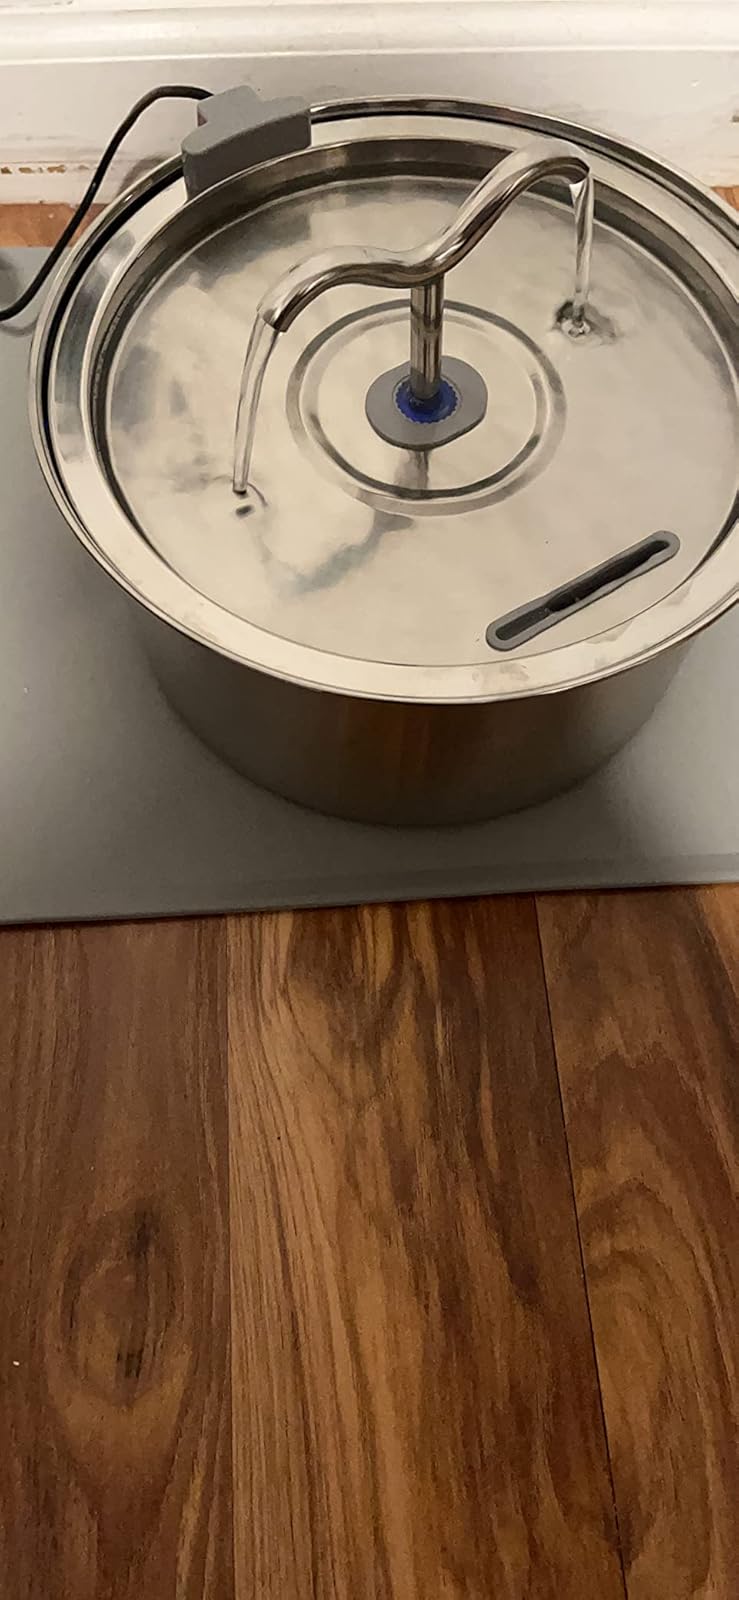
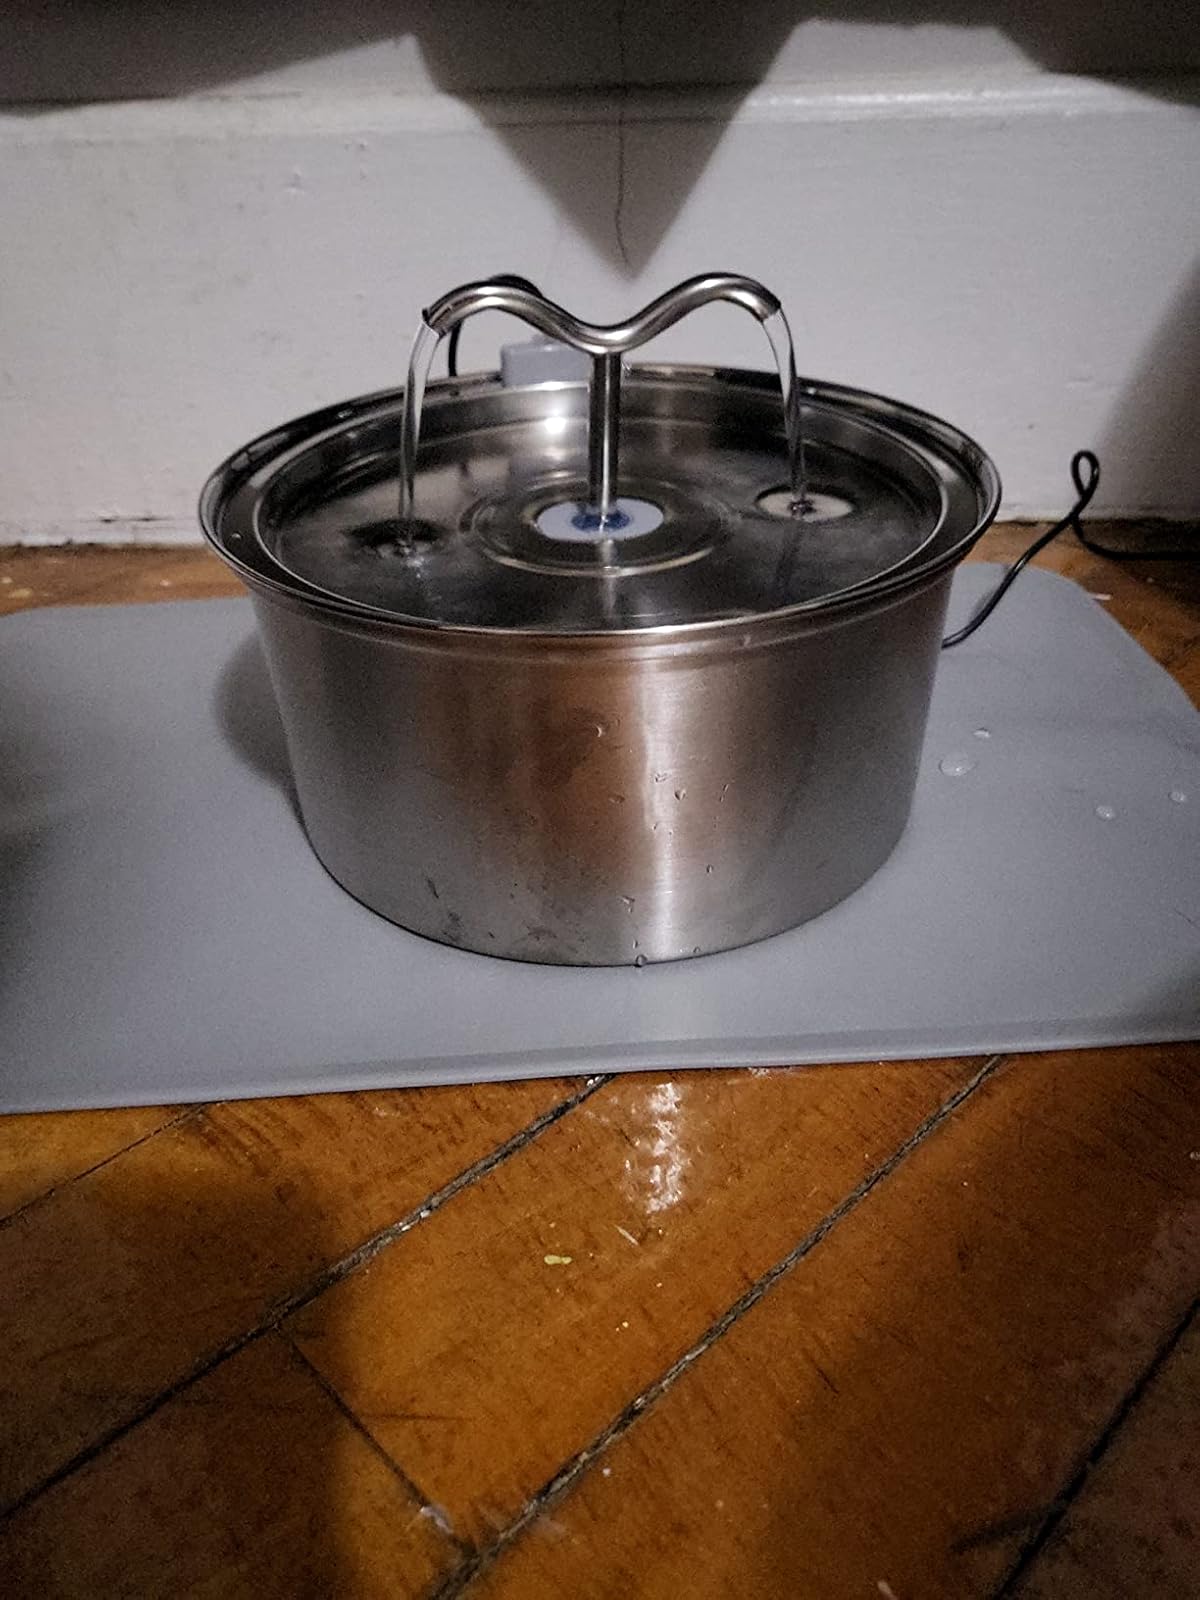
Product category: items_bowl
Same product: yes